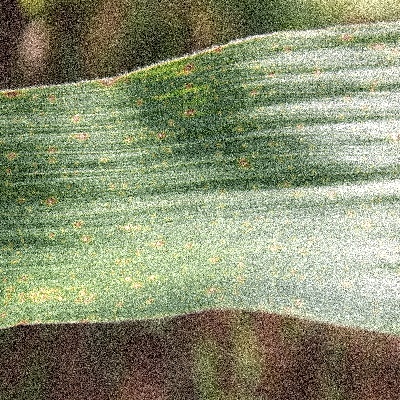
Label: Corn_(Maize)___Leaf_Spot